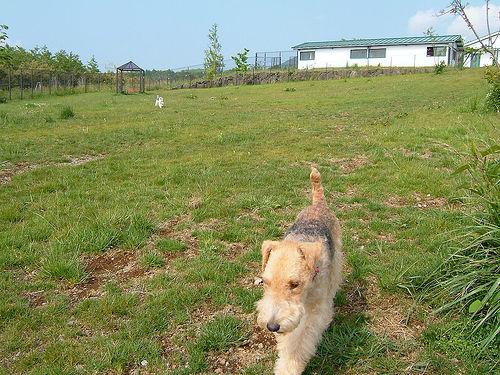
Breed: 216-n000017-Lakeland_terrier